Clearview High School

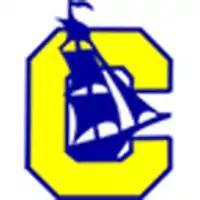
Logo of the Clearview Clippers

Clearview High School was built in 1923, then named Highland, and including grades 4-8. The building consisted of six classrooms, two bathrooms, auditorium/gymnasium and an office. At this time, Clearview (Highland) was part of the Sheffield Lake School District. In 1927, six more classrooms were added.